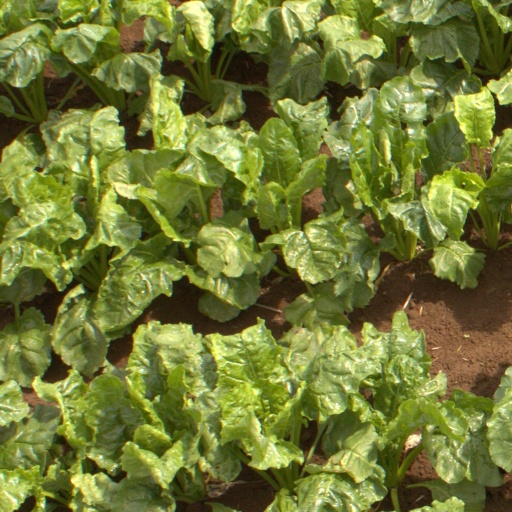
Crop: sugar beet